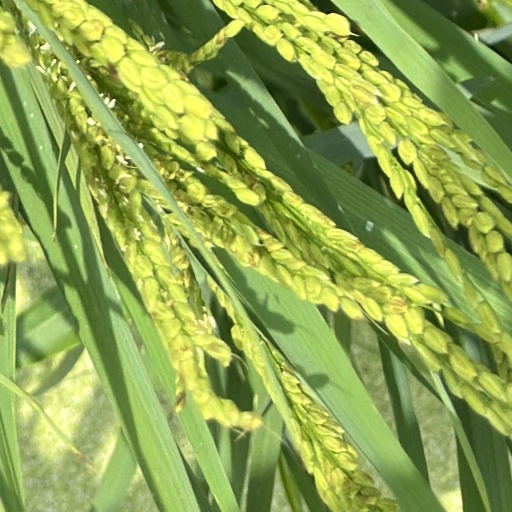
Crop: rice